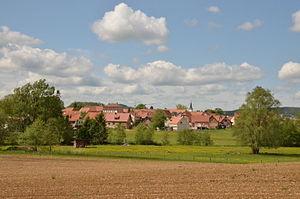
Le village de Mulhausen en Alsace vu depuis les champs
Mulhausen est une commune française située dans le département du Bas-Rhin, en région Grand Est.